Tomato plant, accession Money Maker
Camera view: bottom (45 deg); turntable rotation: 60 degrees
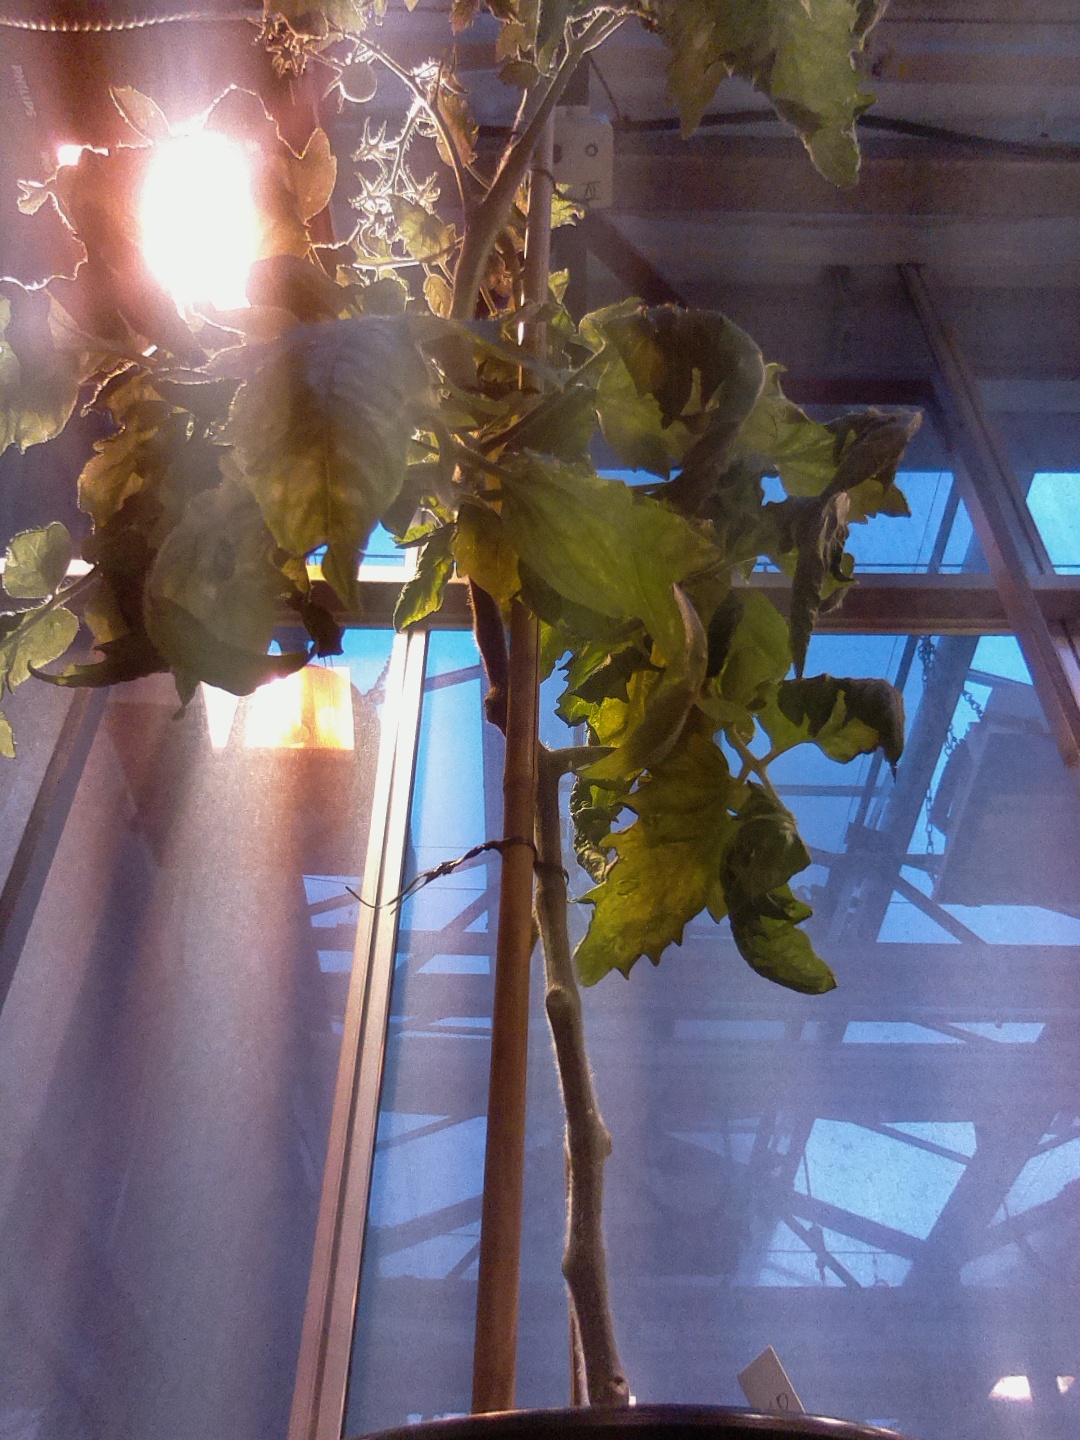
BBCH growth stage 71: 10%-20% of final fruit size